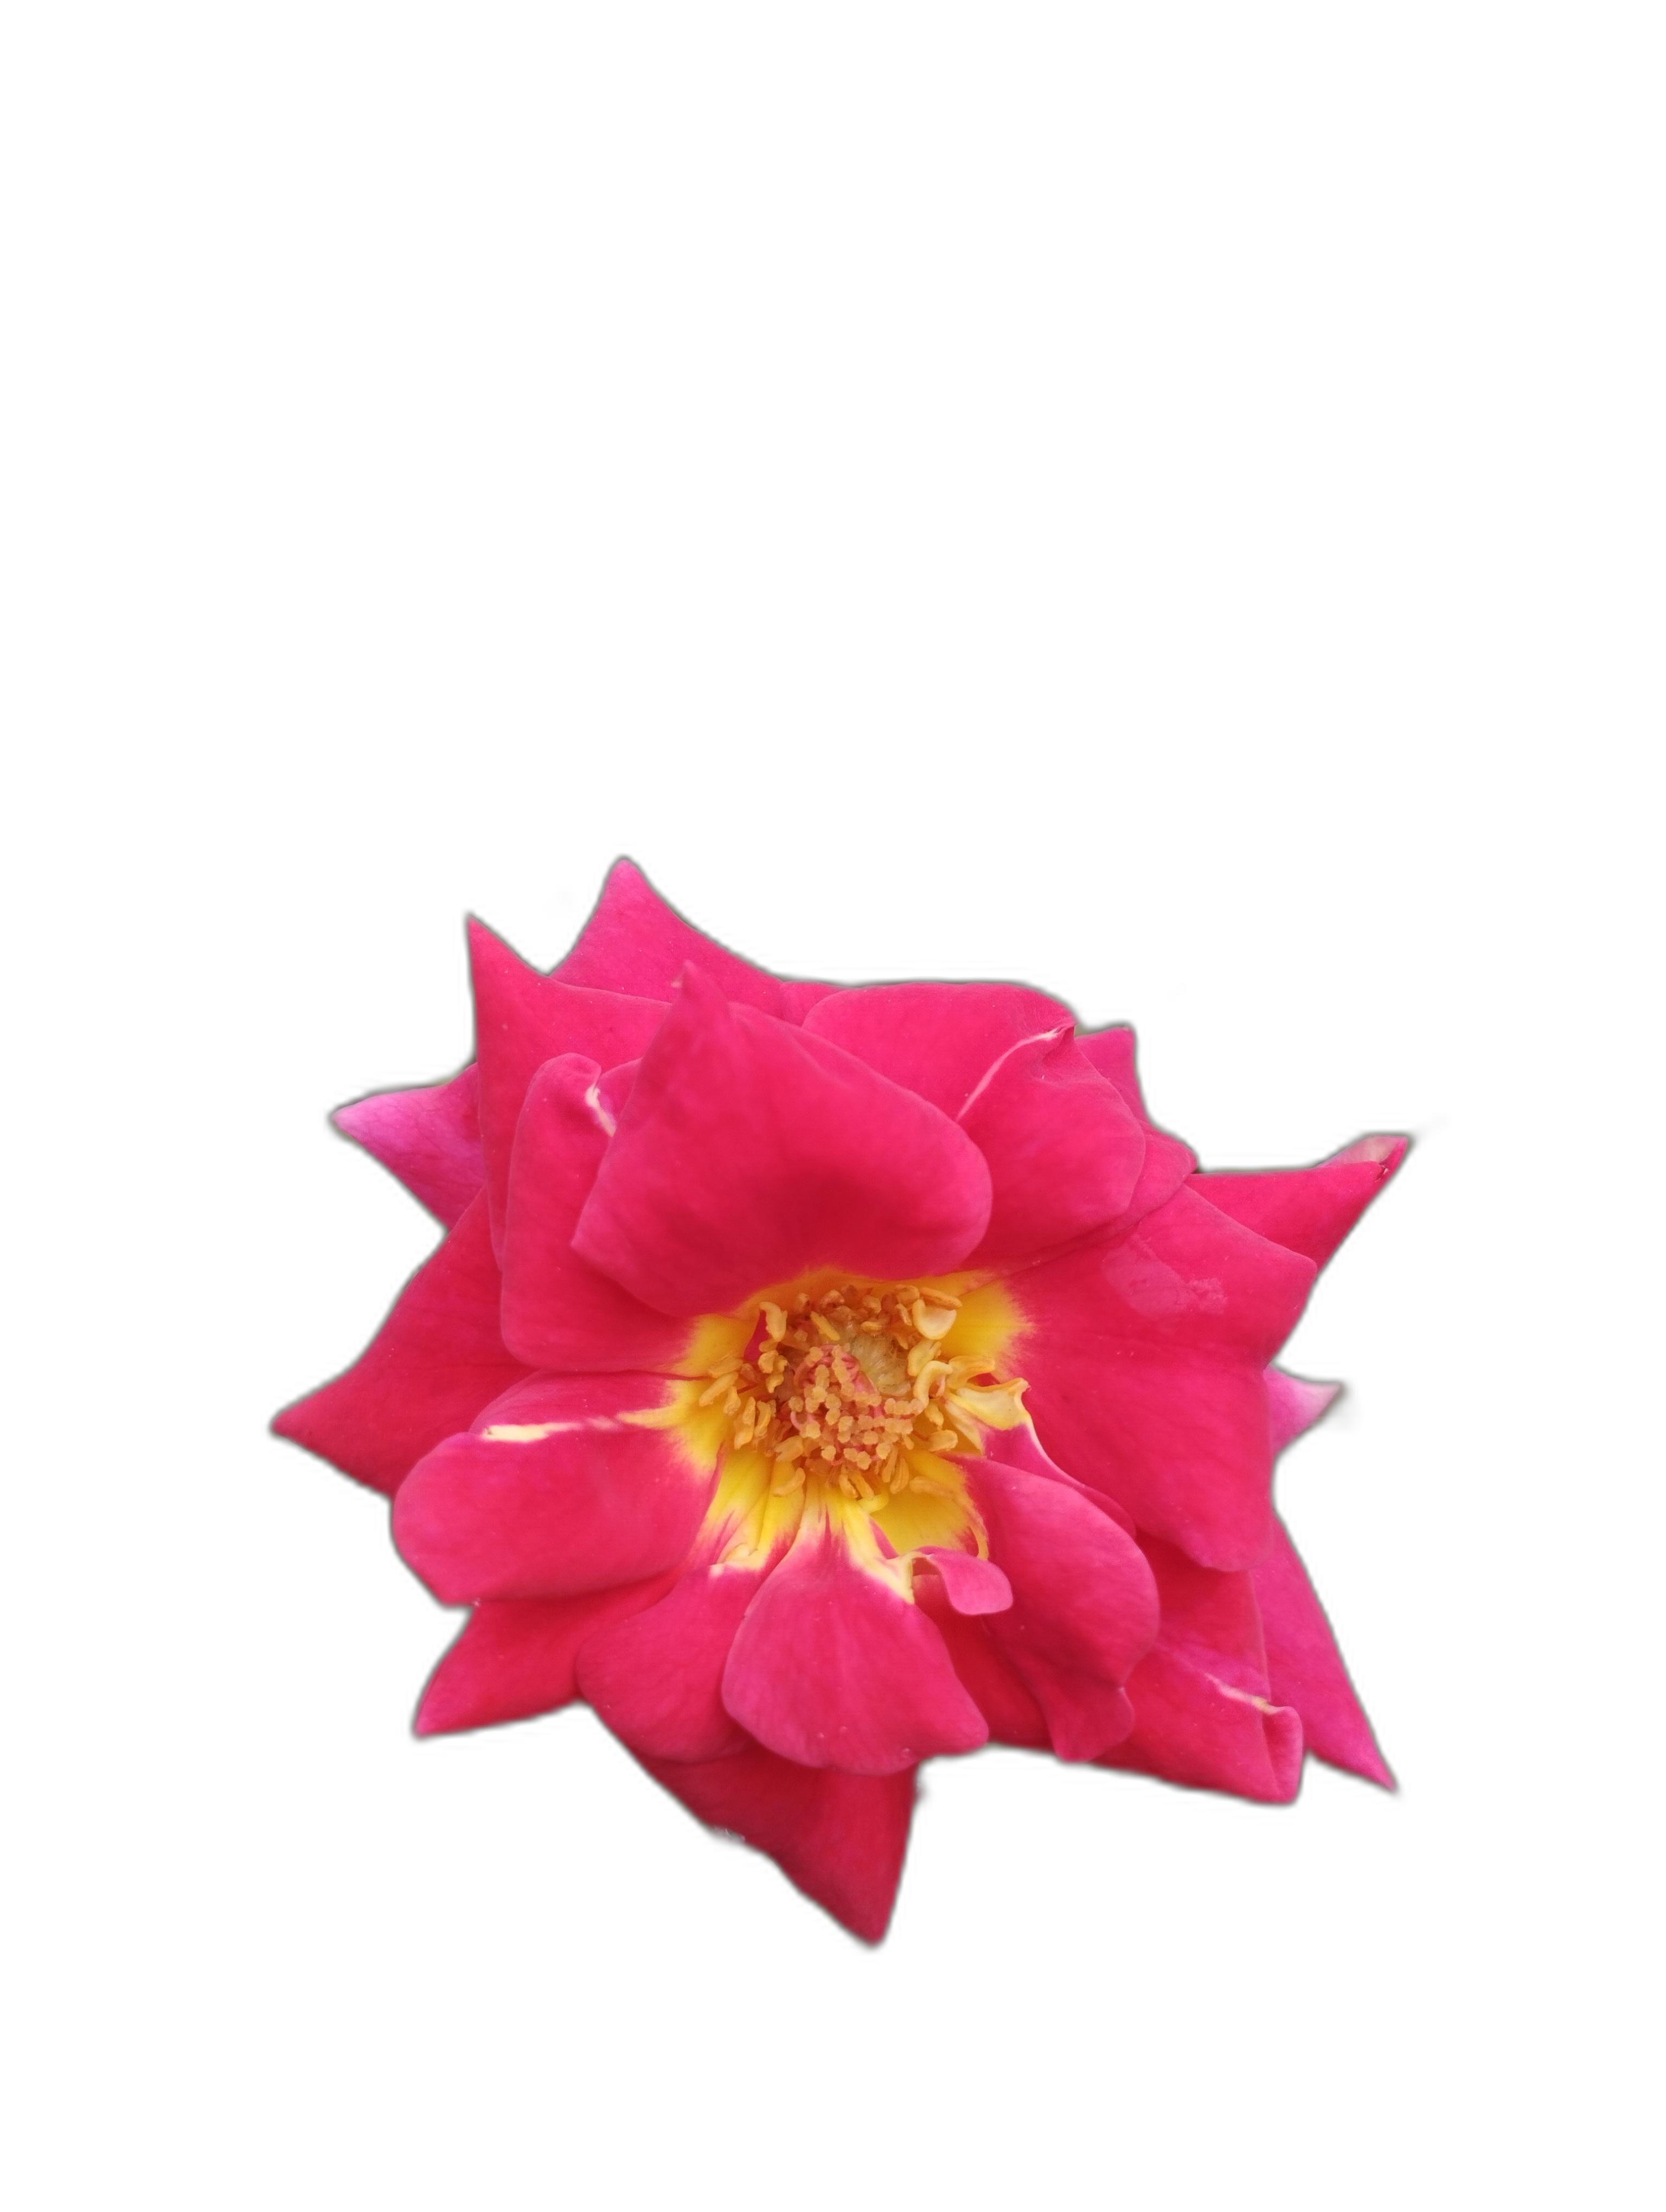
Label: Rose